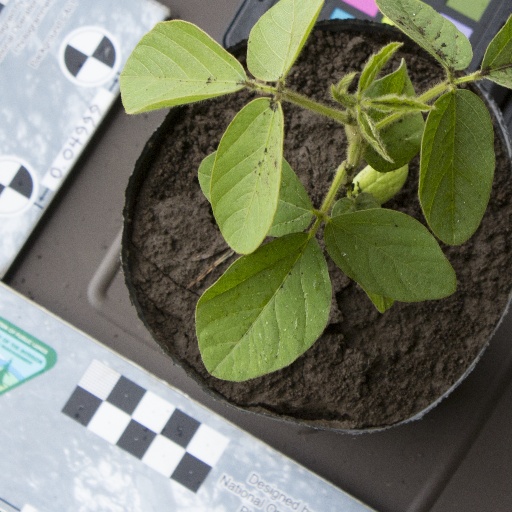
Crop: soybean